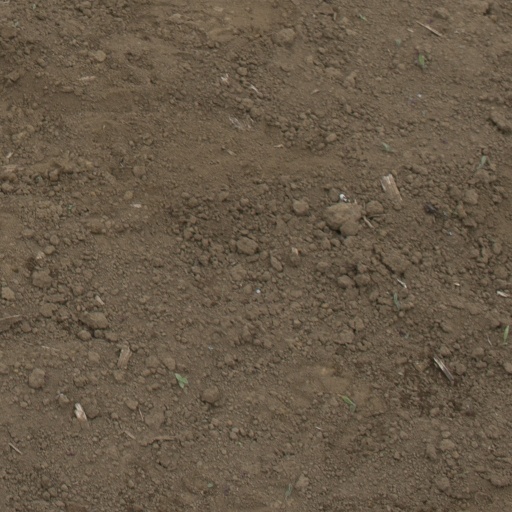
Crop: Jerusalem artichoke